Alfred Packer

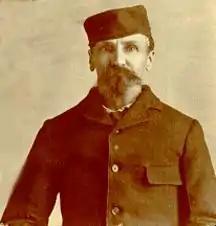
Packer in 1874

Alfred Griner Packer (January 21, 1842 – April 23, 1907), also known as the "Colorado Cannibal", was an American prospector and self-proclaimed wilderness guide who confessed to cannibalism during the winter of 1874. Though no clear or definitive evidence has been found to this day, and despite in-depth research about proof of his deeds, he is one of the four persons historically convicted for cannibalism in the United States. After emerging as the sole survivor of a six-man party who had attempted to travel through the San Juan Mountains of the Colorado Territory, he eventually confessed to having lived off the flesh of his companions, giving more than one version of his account as to the circumstances.